Ricardo Clark

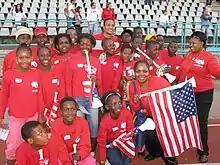
Clark with fans prior to the 2010 FIFA World Cup

Clark was named as part of the 30-man preliminary squad for the 2010 FIFA World Cup. Coach Bob Bradley named Clark as part of the 23-man squad that would take part in South Africa. He was one of nine midfielders selected to the team. After appearing in two tune-up matches prior to the tournament, Clark made his World Cup debut on June 12 with a start against England in the group stage. He also started in the Round of 16, a match that saw the United States defeated by Ghana after an extra time goal by Asamoah Gyan. Clark came in for criticism following the match, as he had committed the turnover that led to Ghana's opening goal in the fifth minute, picked up a yellow card in the seventh minute, and was substituted in the 31st minute.